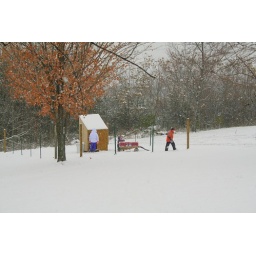
Emma, Lydia and Abie out by the chicken coop. The chickens wouldn't come out.